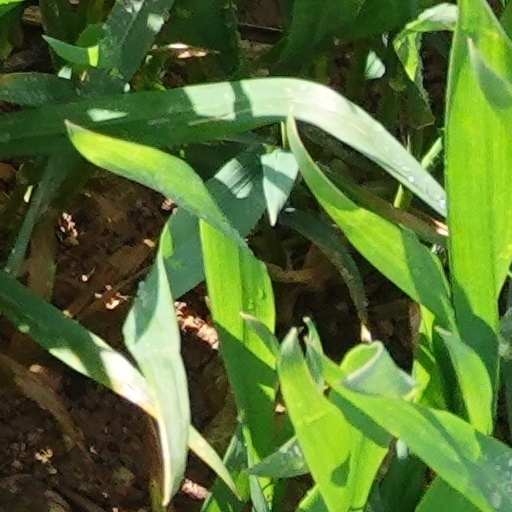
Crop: wheat